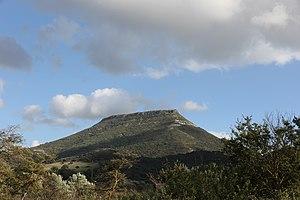
Le mont Santu est une montagne dans le Logudoro en Sardaigne, Italie. C'est une mesa et est une propagation de la montagne du mont Pelao. Il est situé dans la province de Sassari, la plus grande partie de la montagne est située dans le territoire de commune de Siligo, mais certaines parties appartiennent aux municipalités d'Ardara, Bonnanaro et Mores.